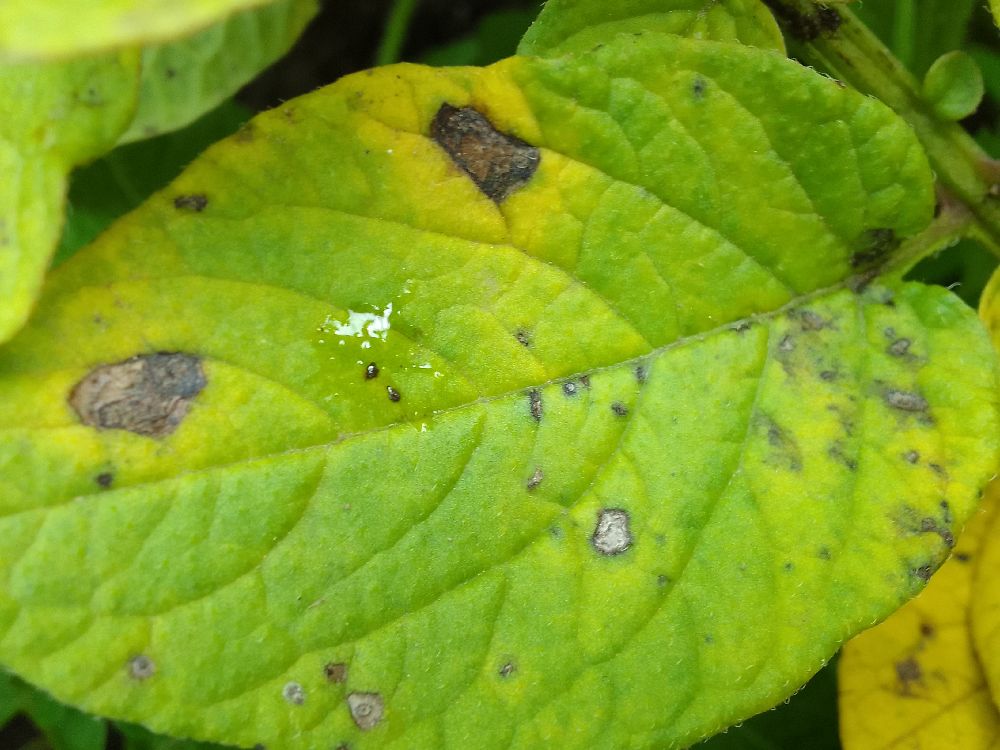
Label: Early blight